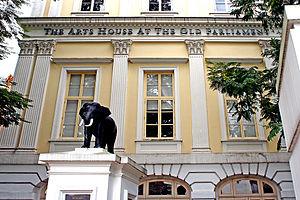
Les relations bilatérales entre la République de Singapour et le Royaume de Thaïlande remontent officiellement à 1965, lorsque la Thaïlande établi des relations diplomatiques peu de temps après l'indépendance de Singapour. Les deux pays sont les membres fondateurs de l'Association des nations de l'Asie du Sud-Est.